Drumconrath

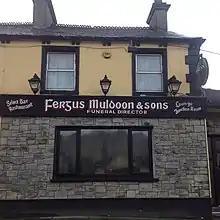
Muldoon's Bar front

Village amenities including a doctor's GP practice, post office, hair salon, pharmacy, butchers, primary school, grocery store and a B&B. There are three pubs in the village, The Old Thatch, Fay's Bar and Muldoon's. There is a community centre in the village and a pitch & putt course to the rear. St. Peter & Paul's National School is situated on the Kingscourt road at the end of the village.